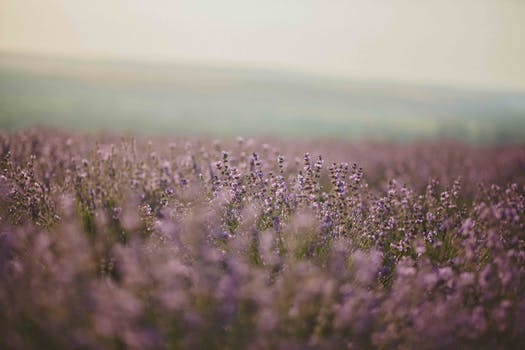
Label: No Watermark